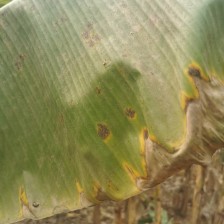
Label: pestalotiopsis